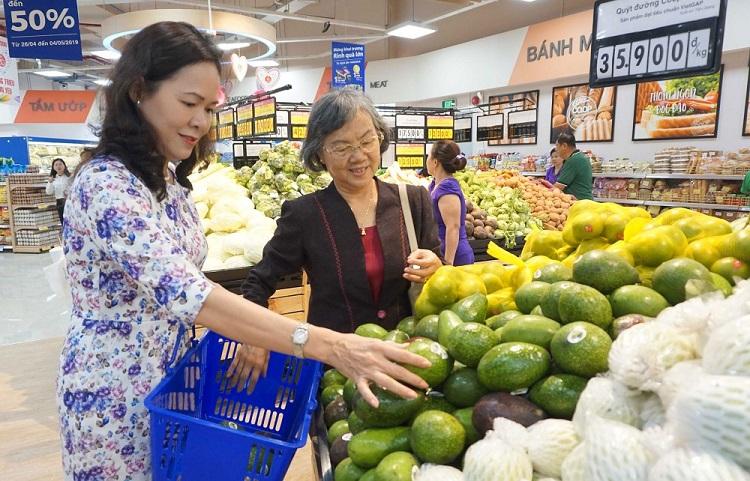
có hai người phụ nữ đang cùng đứng bên một quầy hàng hoa quả